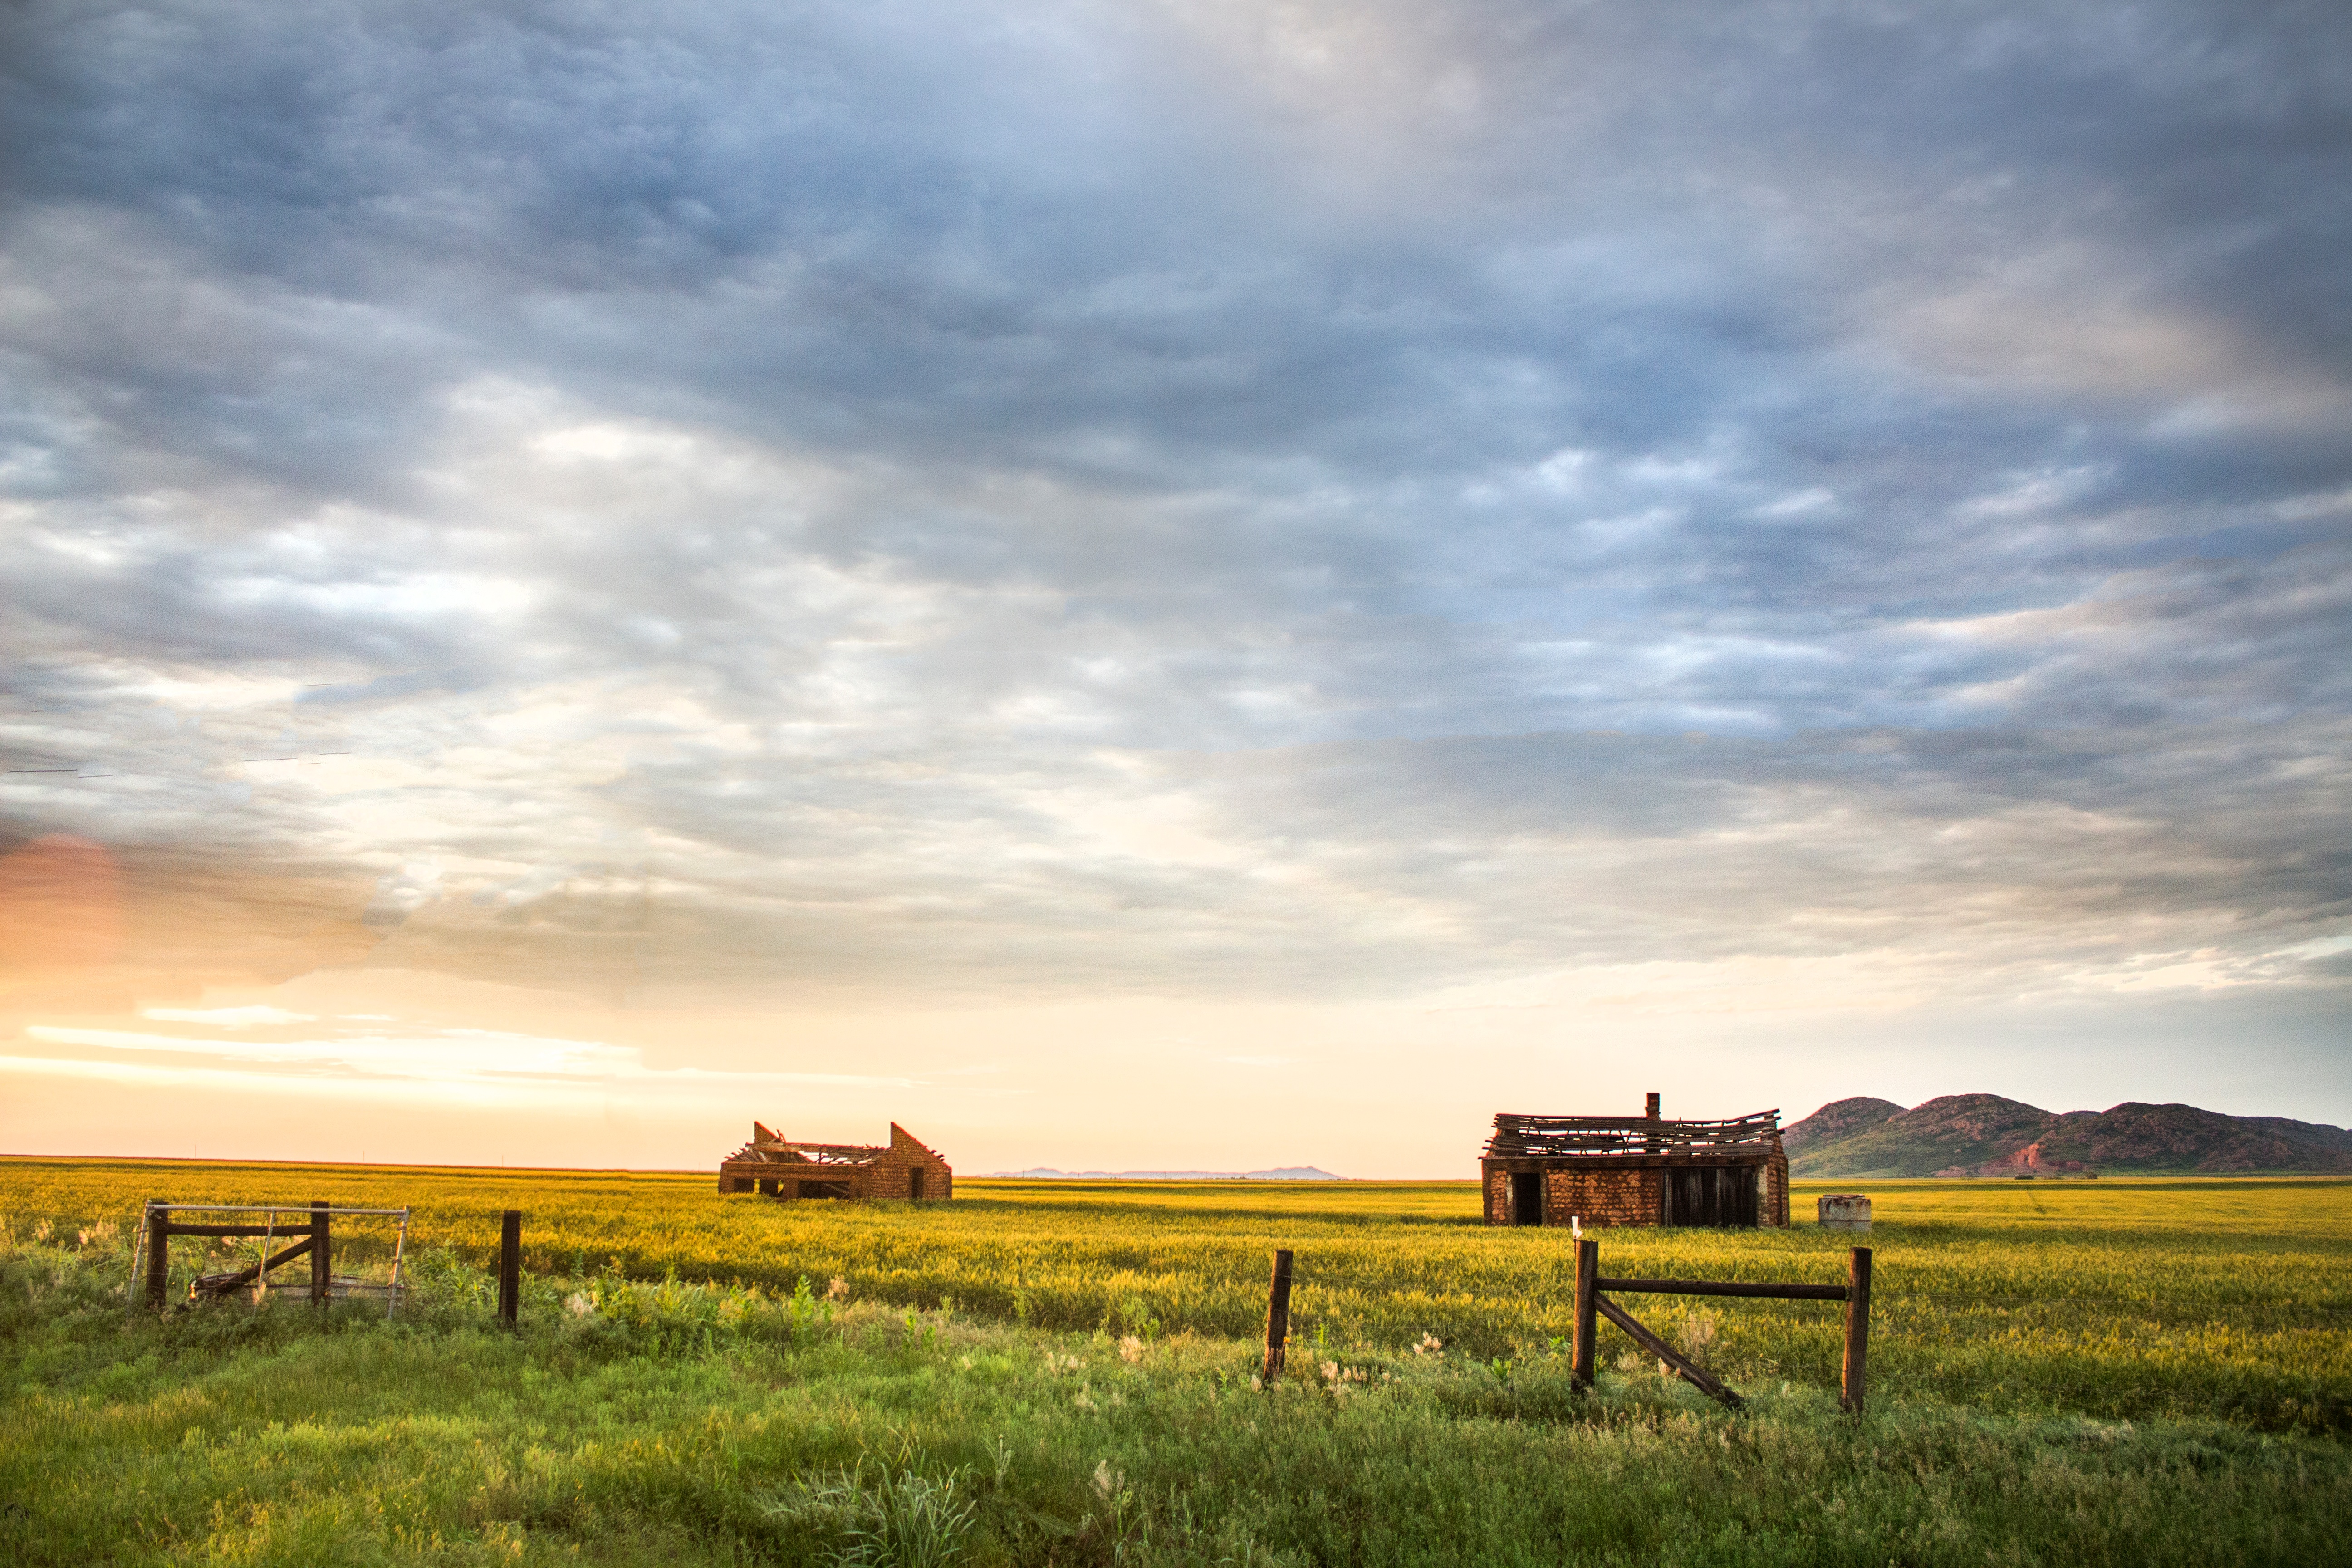
landscape, nature, grass, horizon, cloud, sky, sunrise, sunset, field, farm, meadow, prairie, sunlight, morning, hill, evening, pasture, agriculture, plain, grassland, steppe, rural area, natural environment, grass family